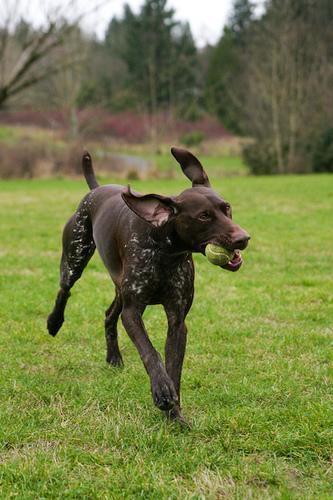
german shorthaired